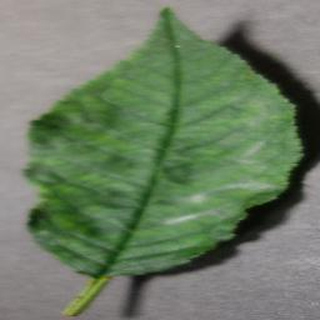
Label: cherry_powdery_mildew